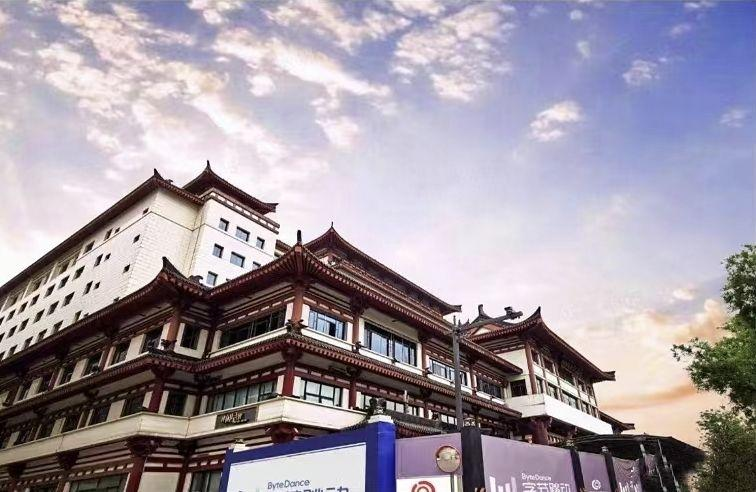
地标名称：旭弘大厦
所在城市：西安市·莲湖区